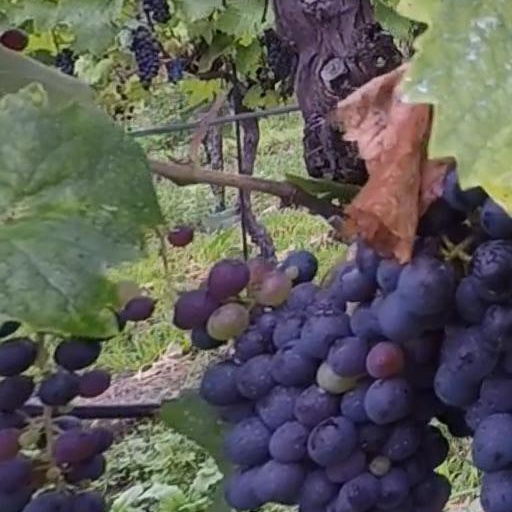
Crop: grape